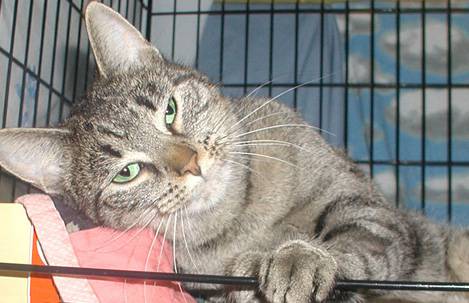
Label: cat